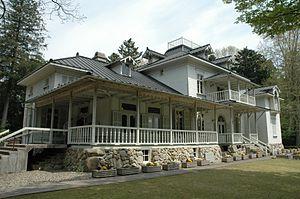
Le vicomte Aoki Shūzō est un diplomate japonais qui fut ministre des Affaires étrangères.